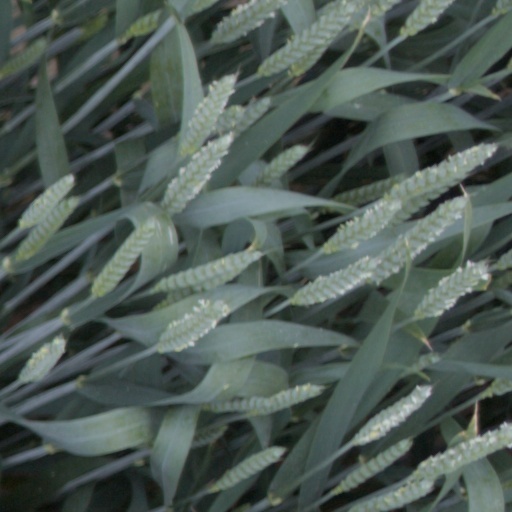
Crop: wheat